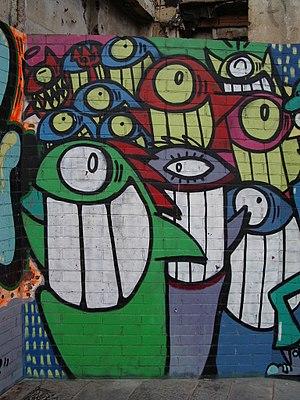
Un graffiti est une inscription exécutée sur une surface.